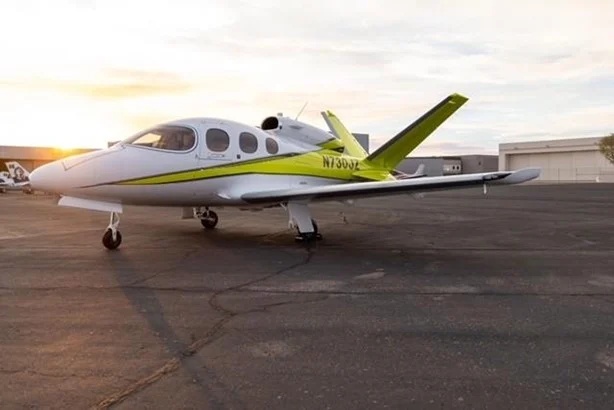
CIRRUS VISION SF50-G2+ 2022  ..
This aircraft is equipped with the $50k+ Auto Radar upgrade! One of the very few vision jets with a Lavatory! Enhanced Awareness Digital Real-Time Weather Radar, Enhanced Vision System, SurfaceWatch¹, ChartView¹. Pro Pilot TCAS-1 Traffic Avoidance System, TAWS-B Terrain & Obstacle Awareness, Third Attitude Heading Reference System/Air Data Computer, Additional Digital Diversity Transponder, Co-Pilot Quick Donning Mask. Premium Luxury Premium Leathers & Carpet, Enhanced Dimmable Accent Lighting, Textured Fabrics, Multi-Tone Paints, and customers choice of Executive or Family seating. Productivity & Experience Gold Reflective Windshield & Cabin Windows, Rear Climate Controls, 22" LED LCD Entertainment Display, 115 VAC Inverter. Connectivity Perspective Global Connect¹, Worldwide Iridium Datalink Weather, Ground Link, CMC – Enhanced Data Logging
Brand: Mój sklep
Category: Vehicles & Parts > Vehicles > Aircraft > Heavier-Than-Air Aircraft > Large Jets